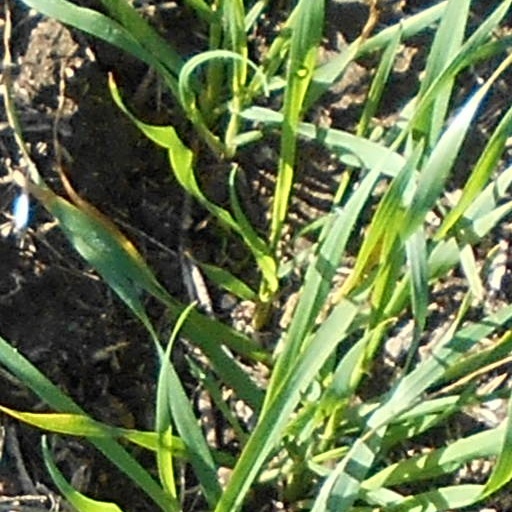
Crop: wheat